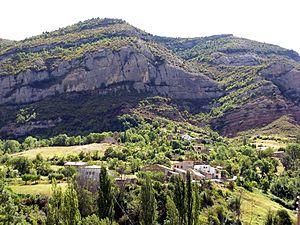
Veracruz est une commune espagnole appartenant à la province de Huesca dans la comarque de la Ribagorce.